Thermodynamic temperature

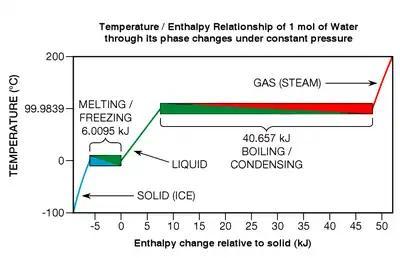
Figure 7 Water's temperature does not change during phase transitions as heat flows into or out of it. The total heat capacity of a mole of water in its liquid phase (the green line) is 7.5507 kJ.

At one specific thermodynamic point, the melting point (which is 0 °C across a wide pressure range in the case of water), all the atoms or molecules are, on average, at the maximum energy threshold their chemical bonds can withstand without breaking away from the lattice. Chemical bonds are all-or-nothing forces: they either hold fast, or break; there is no in-between state. Consequently, when a substance is at its melting point, every joule of added thermal energy only breaks the bonds of a specific quantity of its atoms or molecules, converting them into a liquid of precisely the same temperature; no kinetic energy is added to translational motion (which is what gives substances their temperature). The effect is rather like popcorn: at a certain temperature, additional thermal energy cannot make the kernels any hotter until the transition (popping) is complete. If the process is reversed (as in the freezing of a liquid), thermal energy must be removed from a substance.